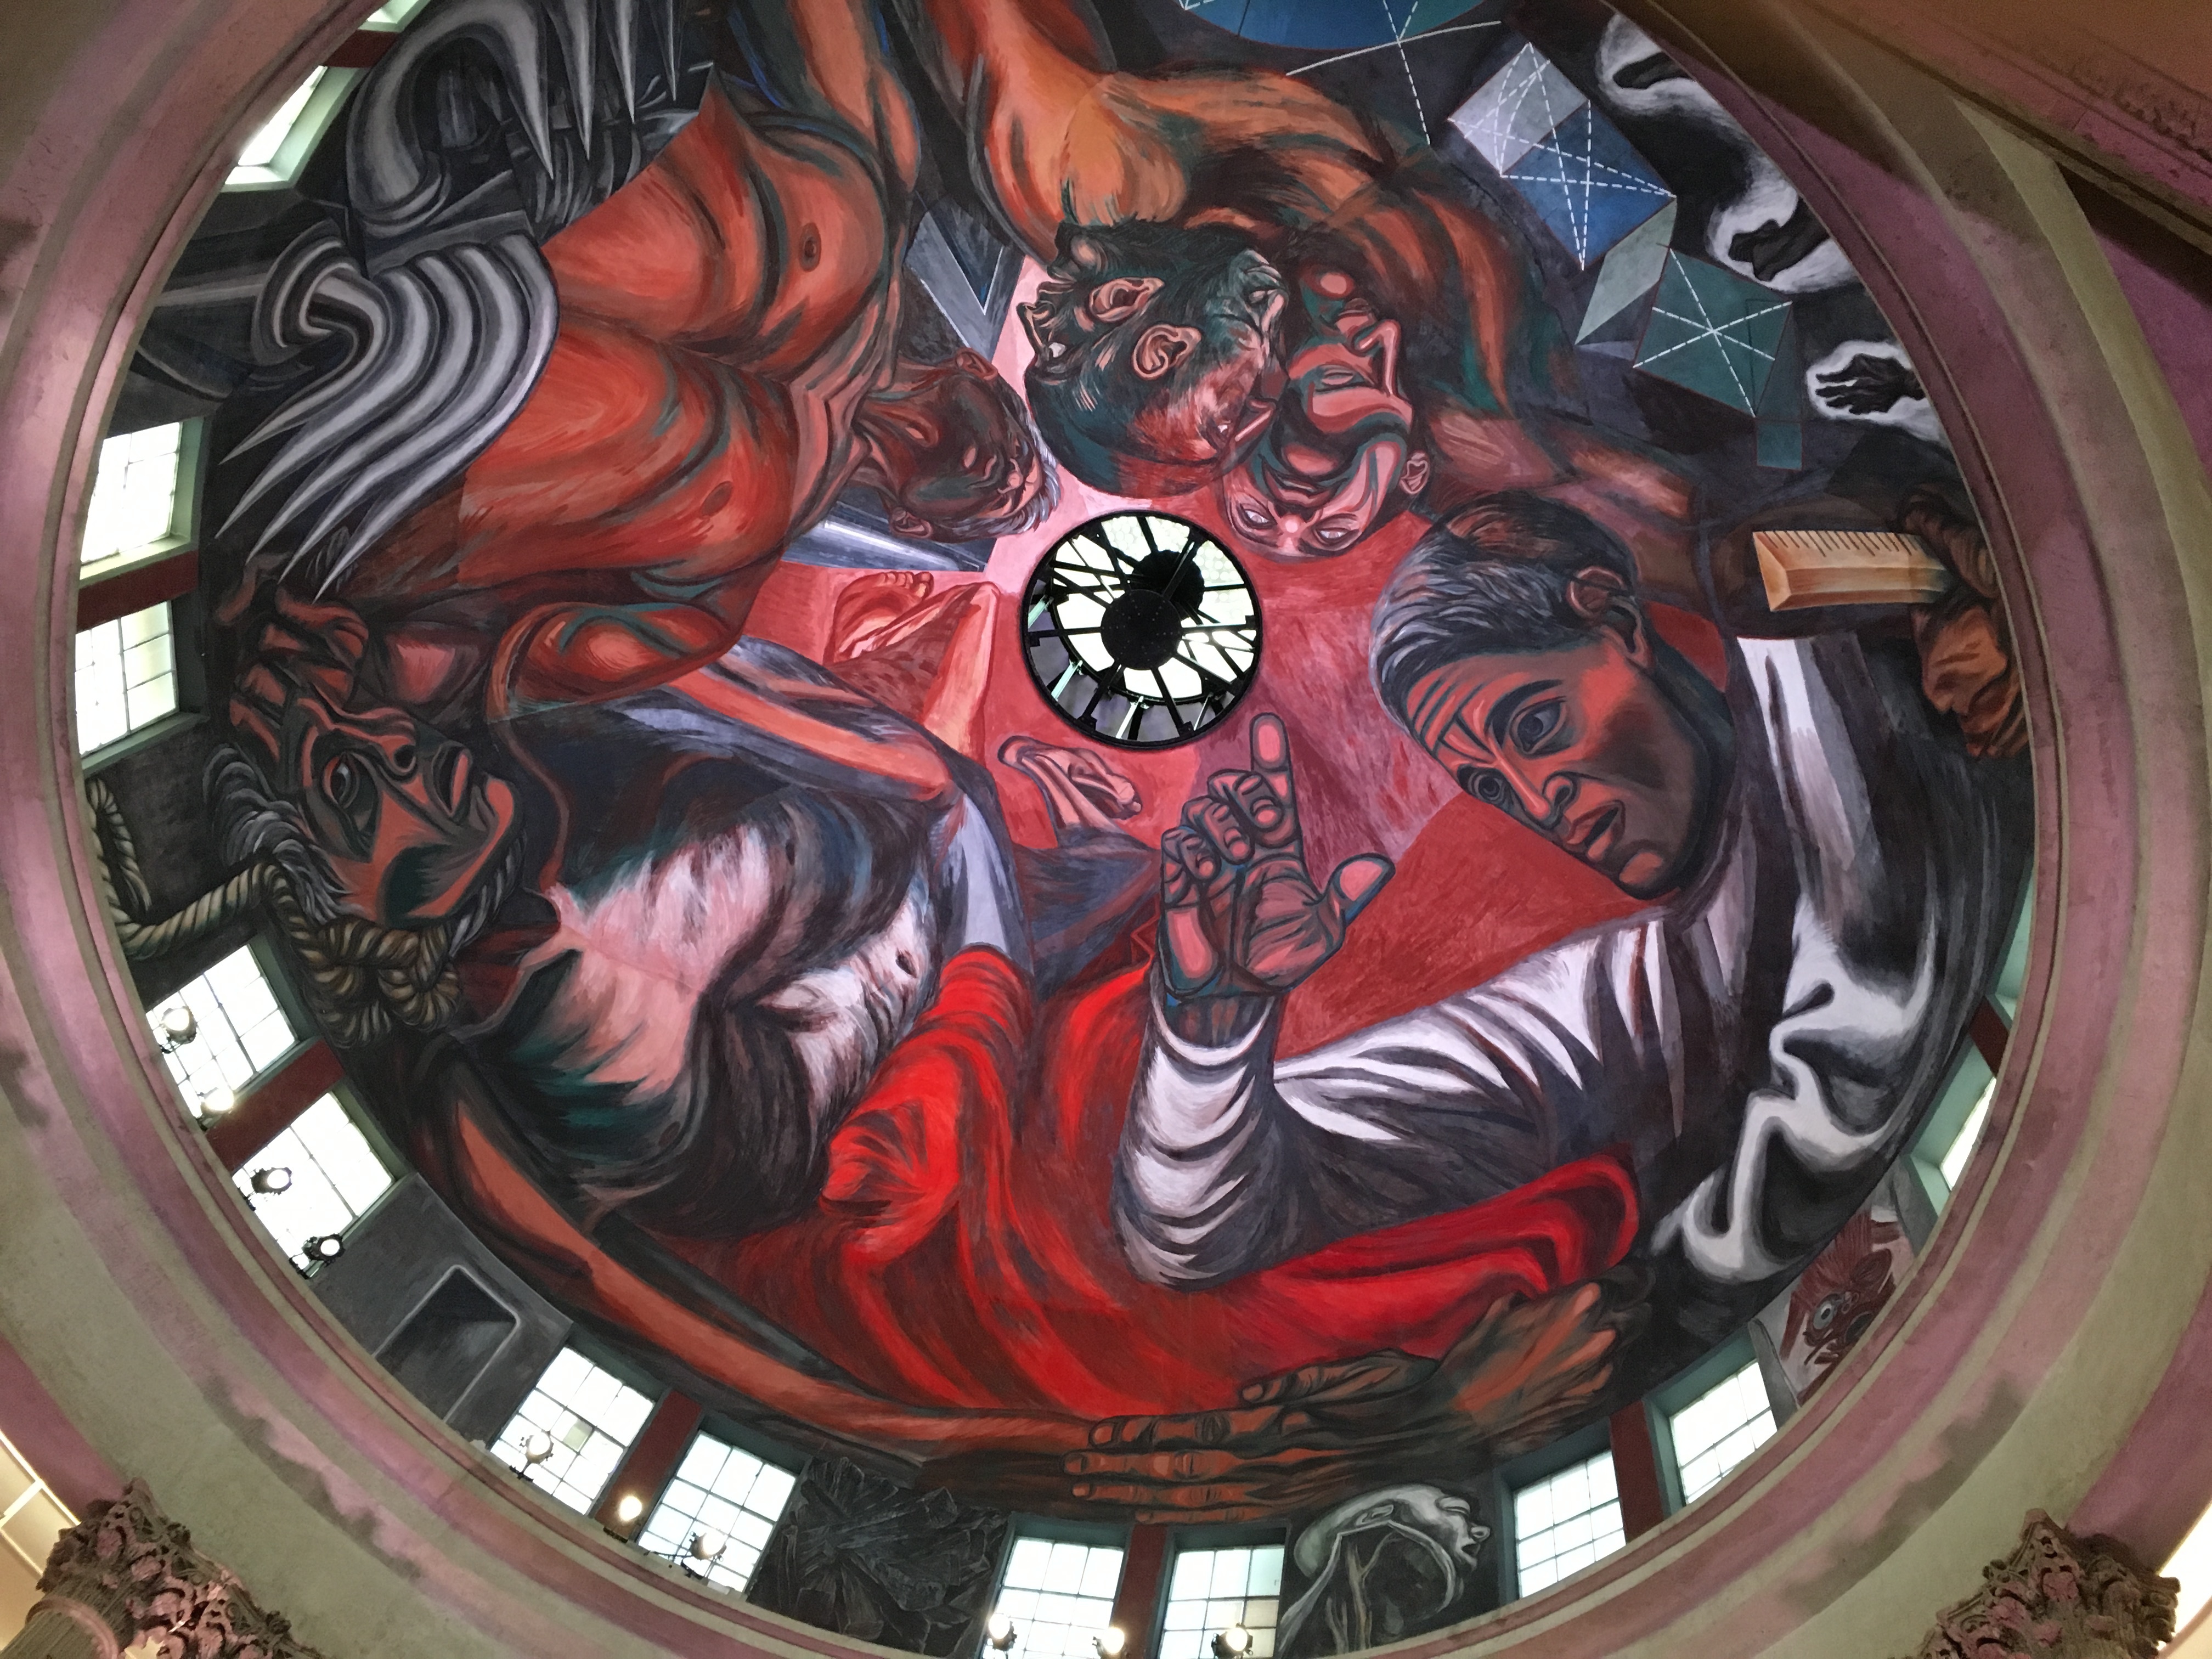
window, glass, circle, art